The Blood Rose

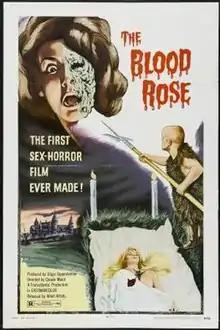
American film poster for "The Blood Rose"

The Blood Rose ( translation: "The Flayed Rose") is a 1970 French horror film directed and co-written by Claude Mulot. The French title translates as "The Flayed Rose".